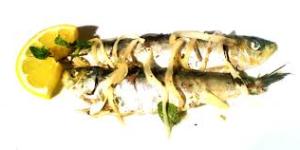
sardinas en salsa de albahaca